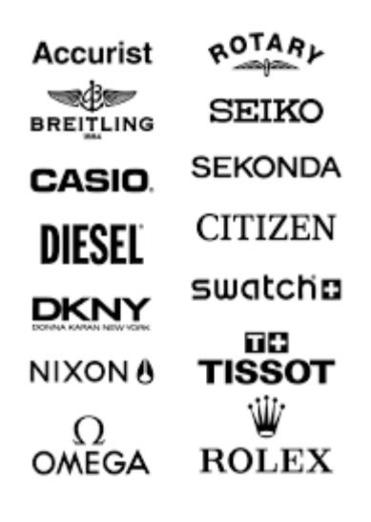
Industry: Clothes